Madhavendra Puri

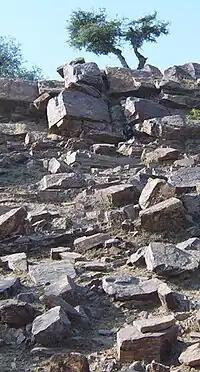
Close-up of Govardhan hill

According to both Gauḍīya (Kavikarṇapura's "Gauragaṇoddeśadīpikā") and Puṣṭimārga ("Vallabhadigvijaya") accounts, Mādhavendra Purī (called Mādhavendra Yati in the "Vallabhadigvijaya") was a follower of Madhva's Dvaita school. However, according to modern scholars he was likely a follower of the Shringeri Math of the Daśanāmī Sampradāya, who followed monistic Vedanta. The followers of the Madhva school themselves never mention Mādhavendra or his disciples.